Window blind

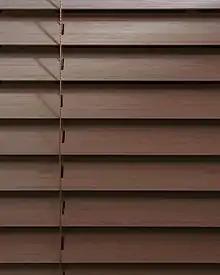
Composite lumber window blind

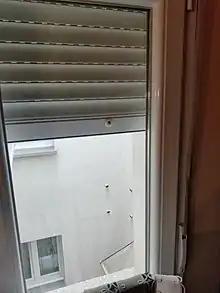
Rollable outside window blind

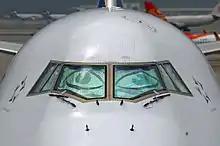
Shades on a United Airlines Boeing 747-400

A Venetian blind is a type of window blind made from overlapping horizontal slats that are typically lowered and drawn together by pulling a cord. The slats are typically manufactured using a rigid material such as aluminium, plastic, or wood and move in unison through a series of wires that run through the blinds.